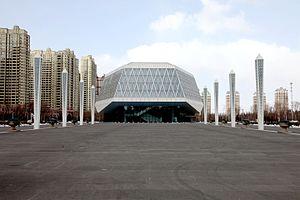
L'Auditorium de Harbin est un ensemble de deux salles de concert dotées d’un orgue situé dans le District de Daoli à Harbin. Sa formation musicale résidente est l'Orchestre symphonique de Harbin.